Bermuda: Cave of the Sharks

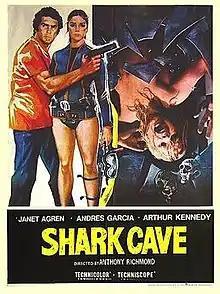
English-language theatrical release poster

Bermuda: Cave of the Sharks (also known as "Cave of the Sharks" and "The Shark's Cave") is a 1978 Spanish-Italian-Mexican adventure-mystery film written and directed by Tonino Ricci and starring Andrés García and Janet Agren.